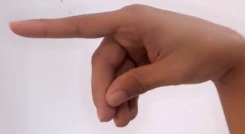
ASL sign: P